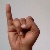
The image shows a hand gesture representing the letter 'I' in Indian Sign Language.